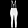
Label: Trouser